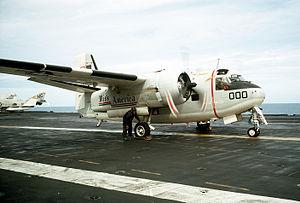
Le Carrier onboard delivery ou COD est une procédure de transport aérien militaire en vigueur sur les porte-avions américains du type CATOBAR. Elle permet de relier par les airs ces bâtiments de guerre à des bases aéronavales au moyen d'avions spécialement adaptés. Plusieurs modèles d'aéronefs ont rempli les missions de ce type mais un seul fut spécialement conçu comme tel : le bimoteur à turbopropulsion Grumman C-2 Greyhound.